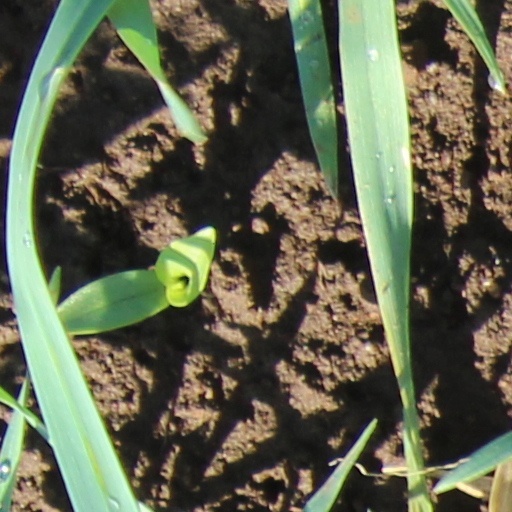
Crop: wheat